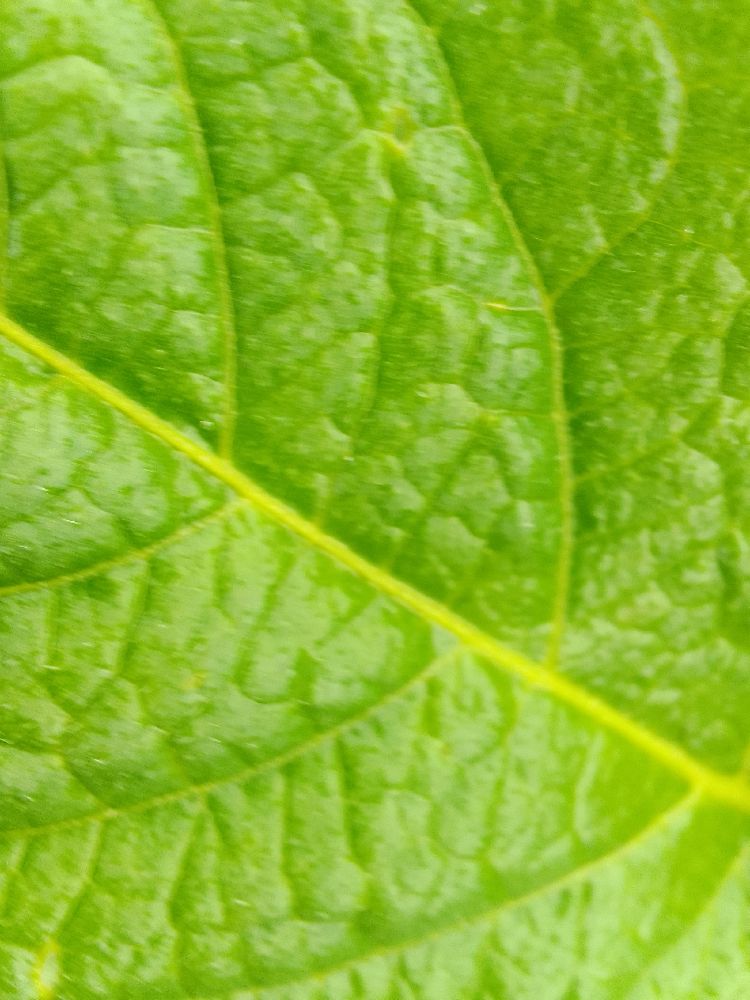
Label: Healthy